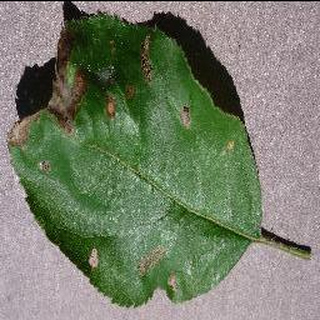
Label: apple_black_rot